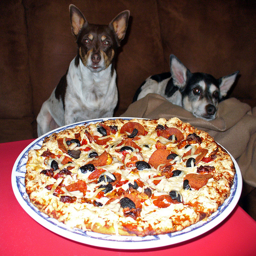
A couple of dogs standing next to a large pizza covered in toppings.
Two small dogs on a couch staring at a pizza.
a couple of dogs sit in front of a big pizza
Two dogs are pictured next to a pizza.
a pepperoni and black olive pizza sitting in front of two dogs on the couch